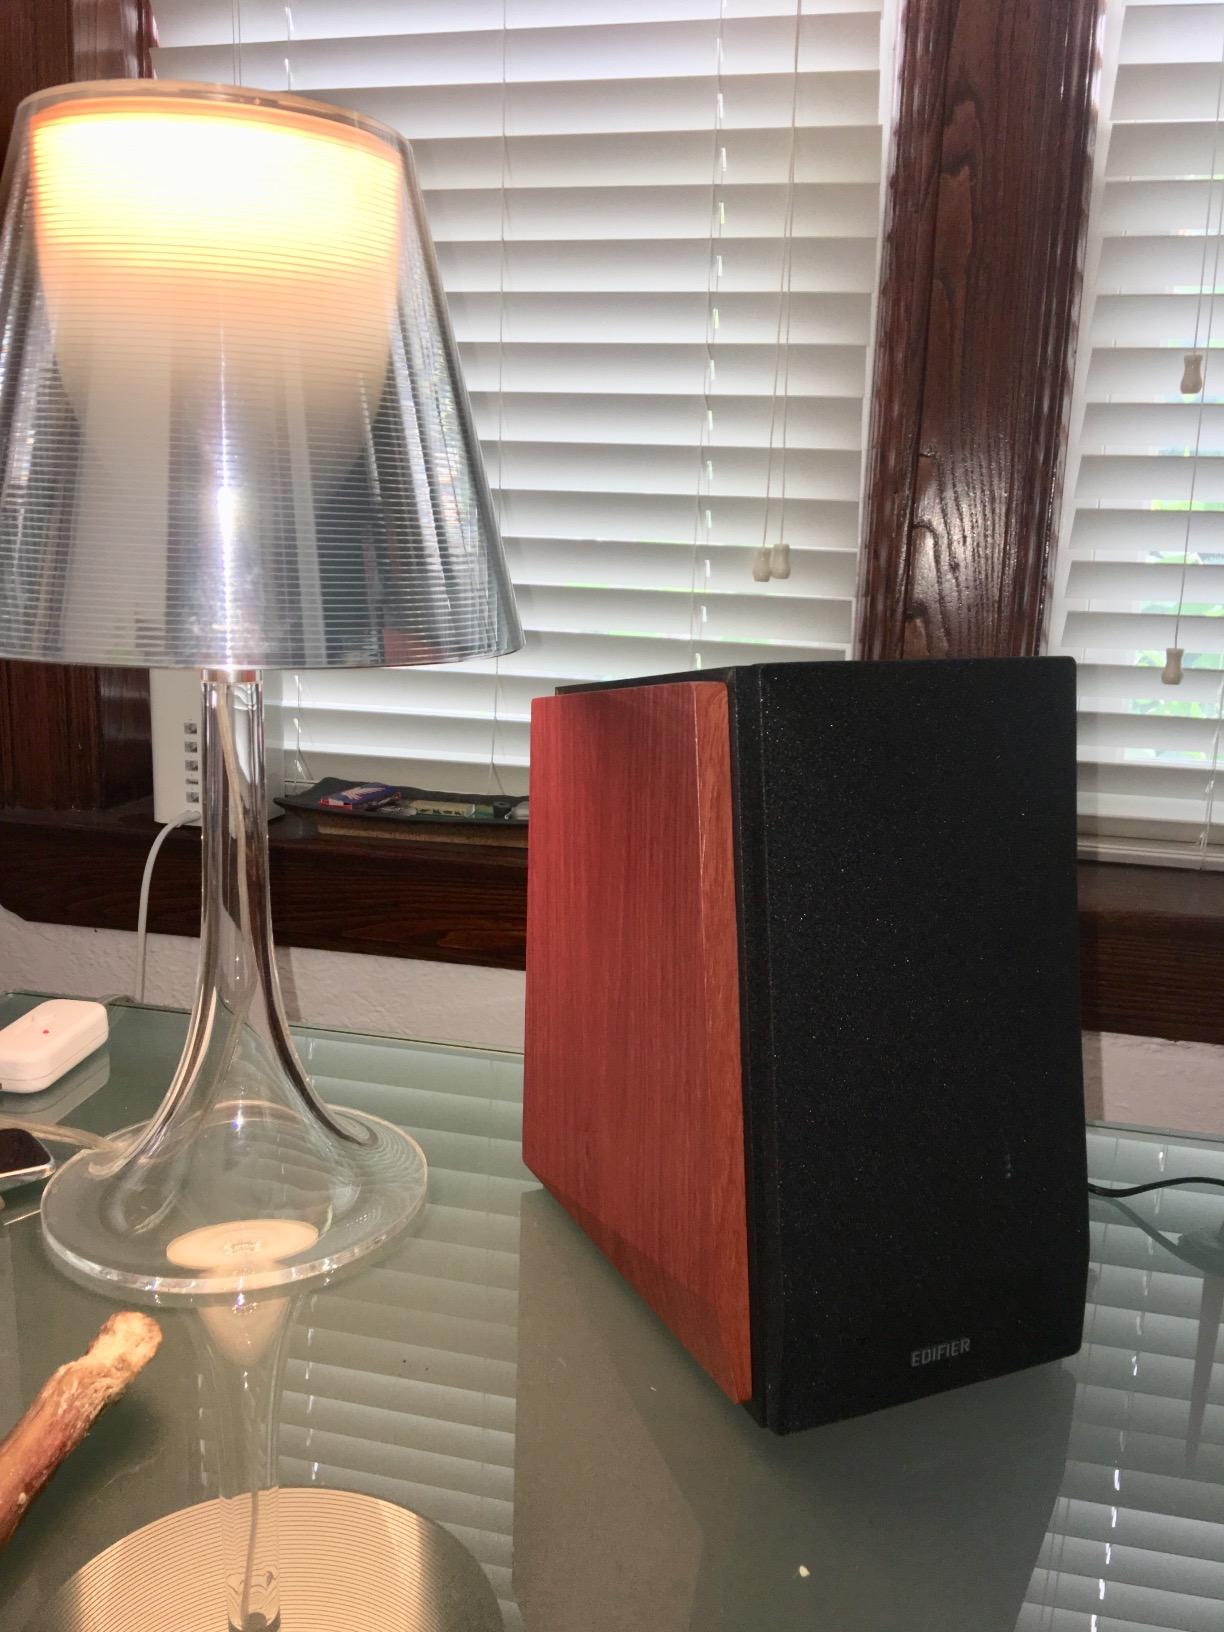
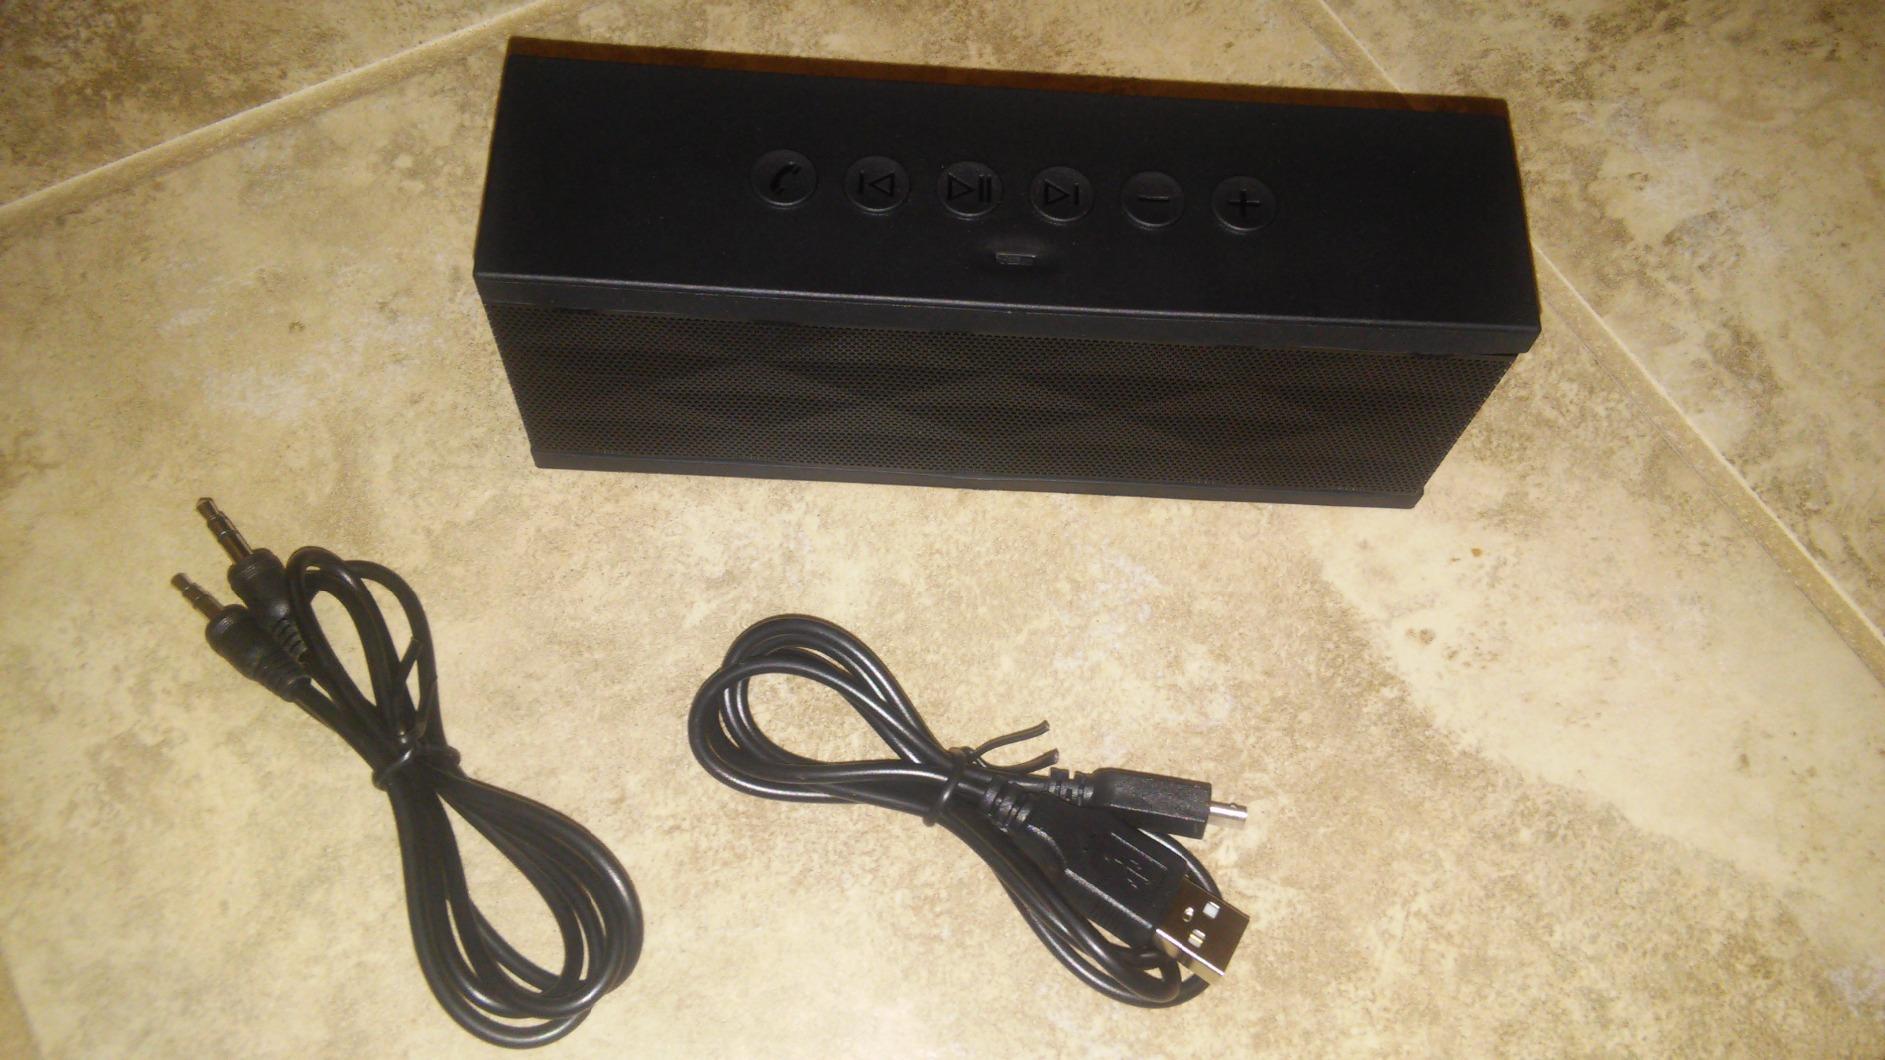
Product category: speaker
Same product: no